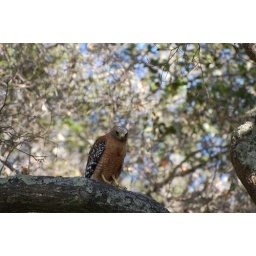
He/She was hanging outside my bedroom window watching over my pond.